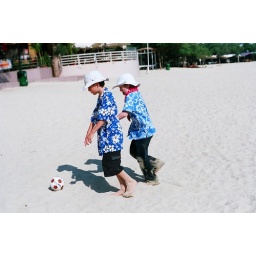
playing ball in beach